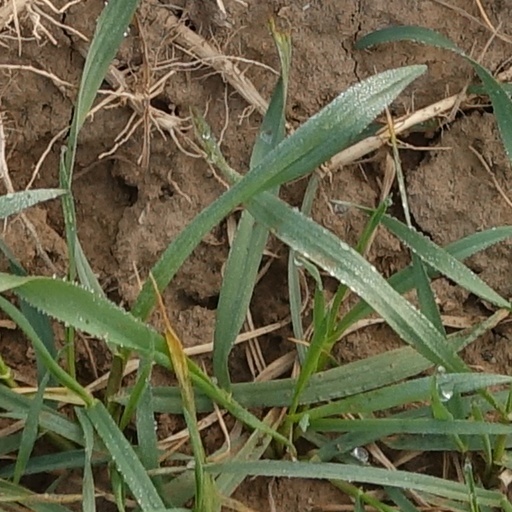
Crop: wheat